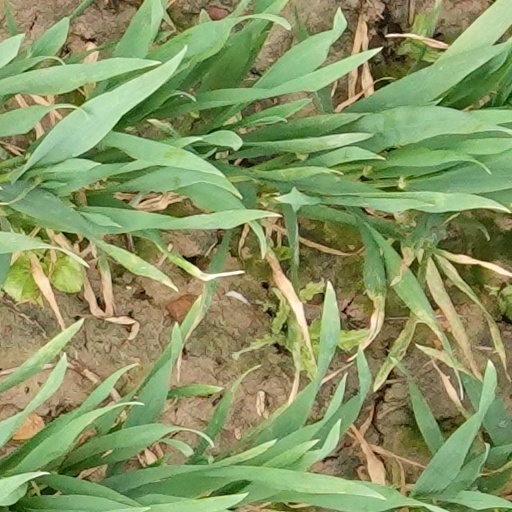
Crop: wheat